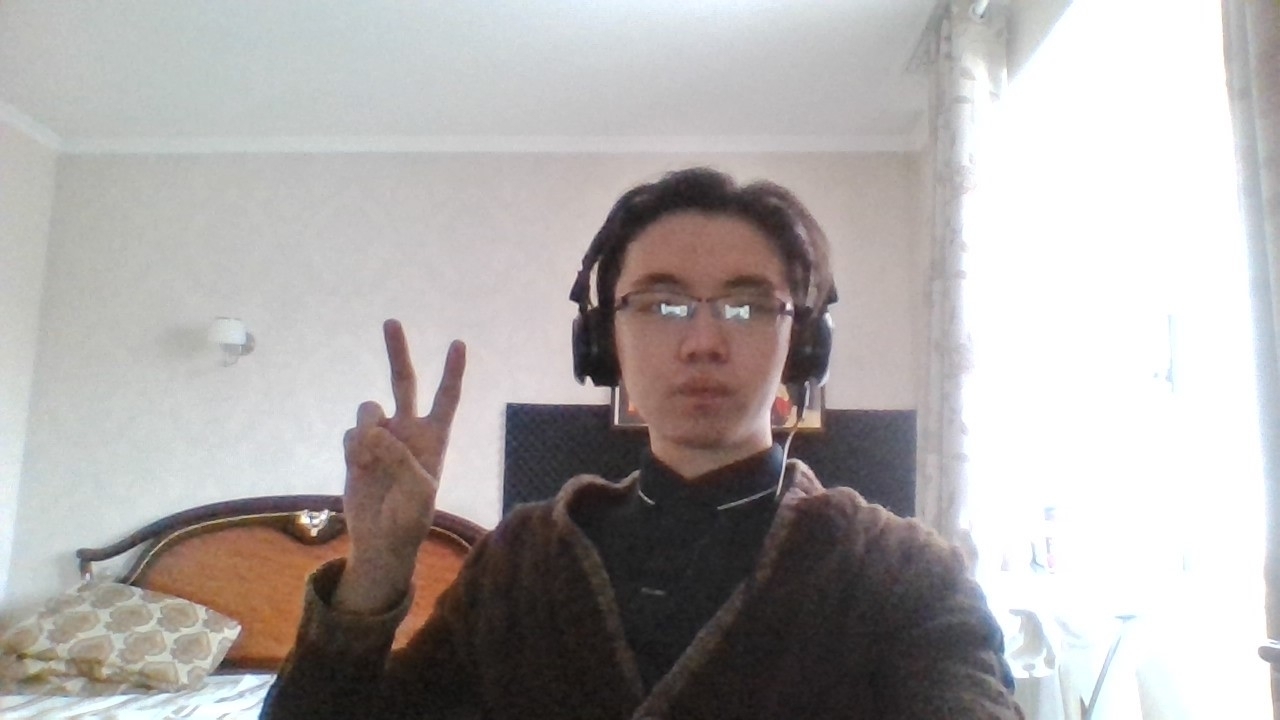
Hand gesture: peace